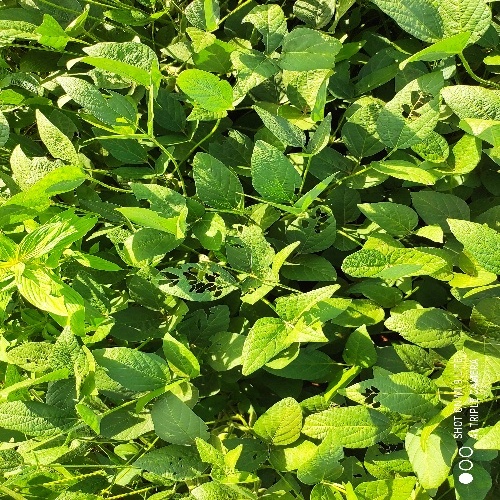
Label: Caterpillar